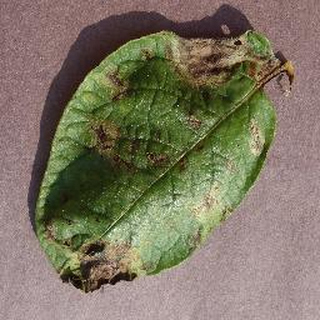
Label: potato_late_blight